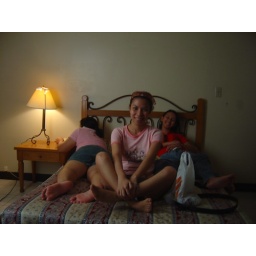
there was only 1 bed in our room and us 3 girls had to share it